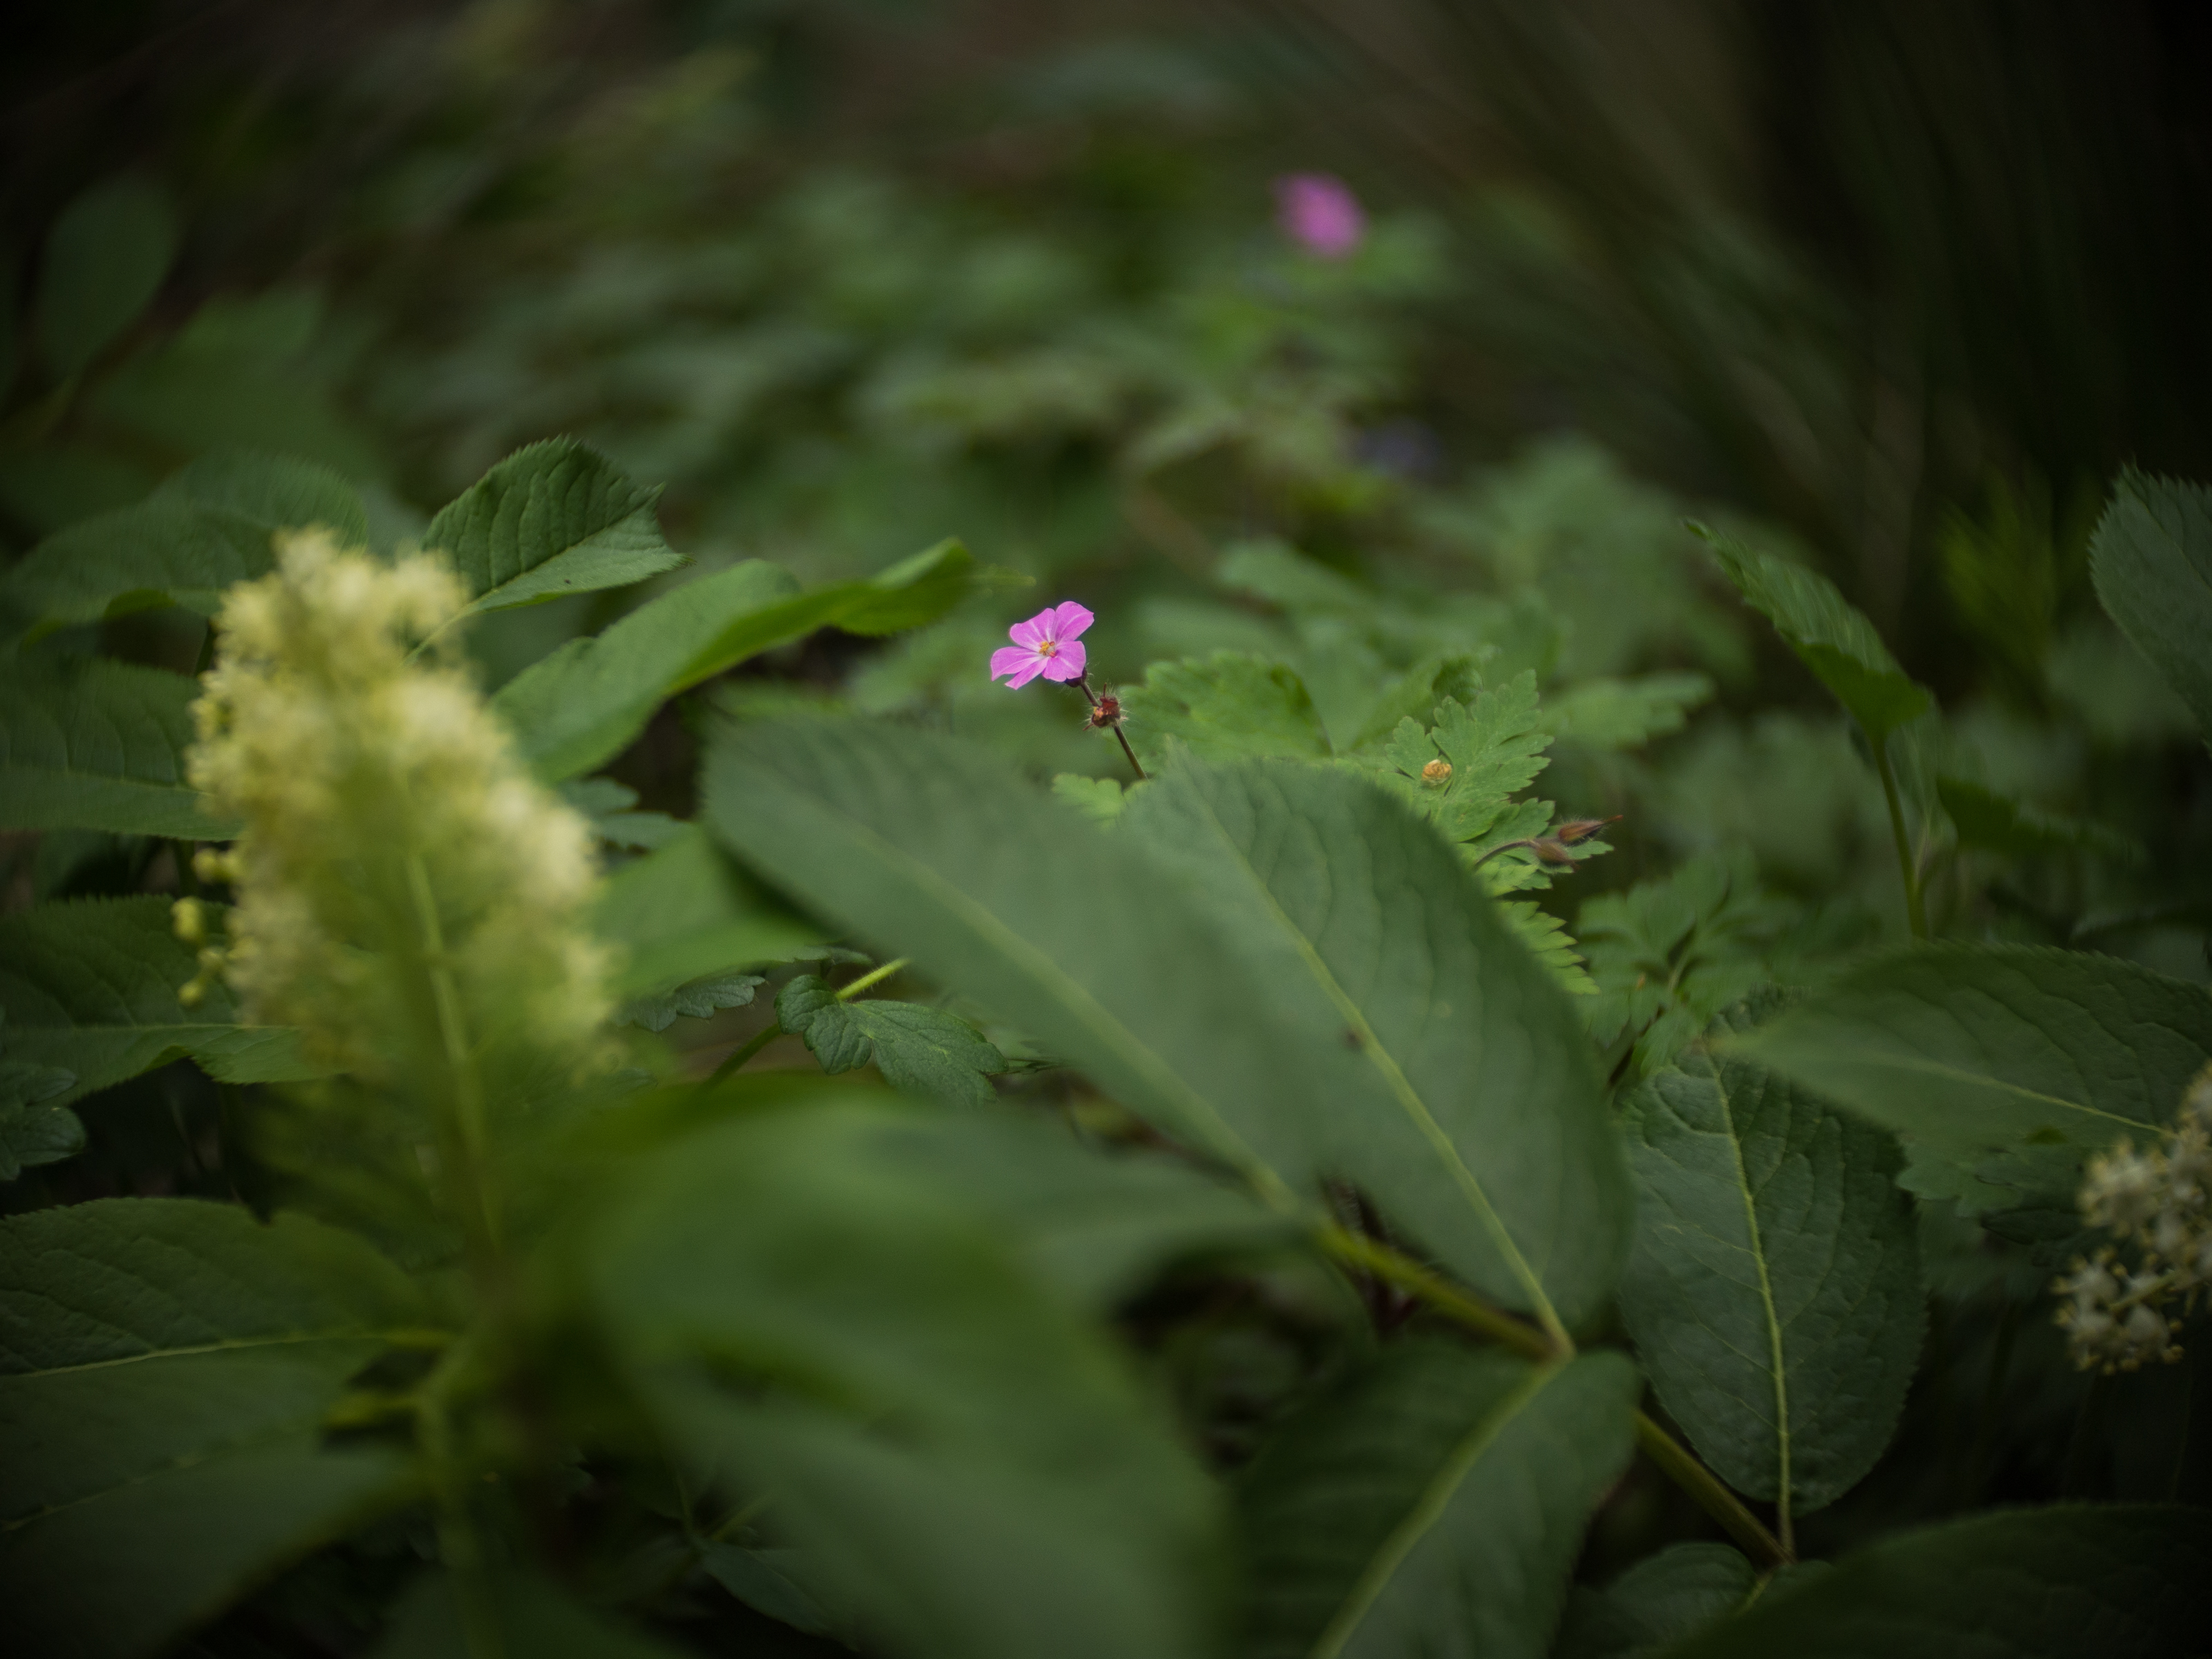
nature, forest, bokeh, plant, leaf, flower, wild, green, botany, garden, pink, flora, fauna, wildflower, focus, single, depthoffield, cctvlens, cmountlens, 25mmf14, macro photography, flowering plant, smallflower, land plant